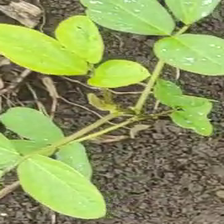
Weed species: Asian_Pigeonwings_(Clitoria Ternatea)